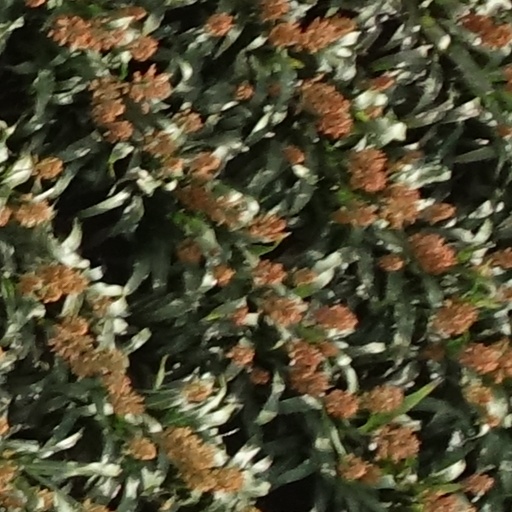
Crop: sorghum